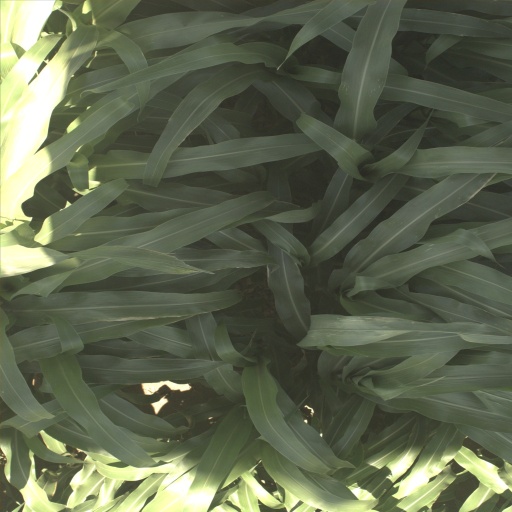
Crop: sorghum